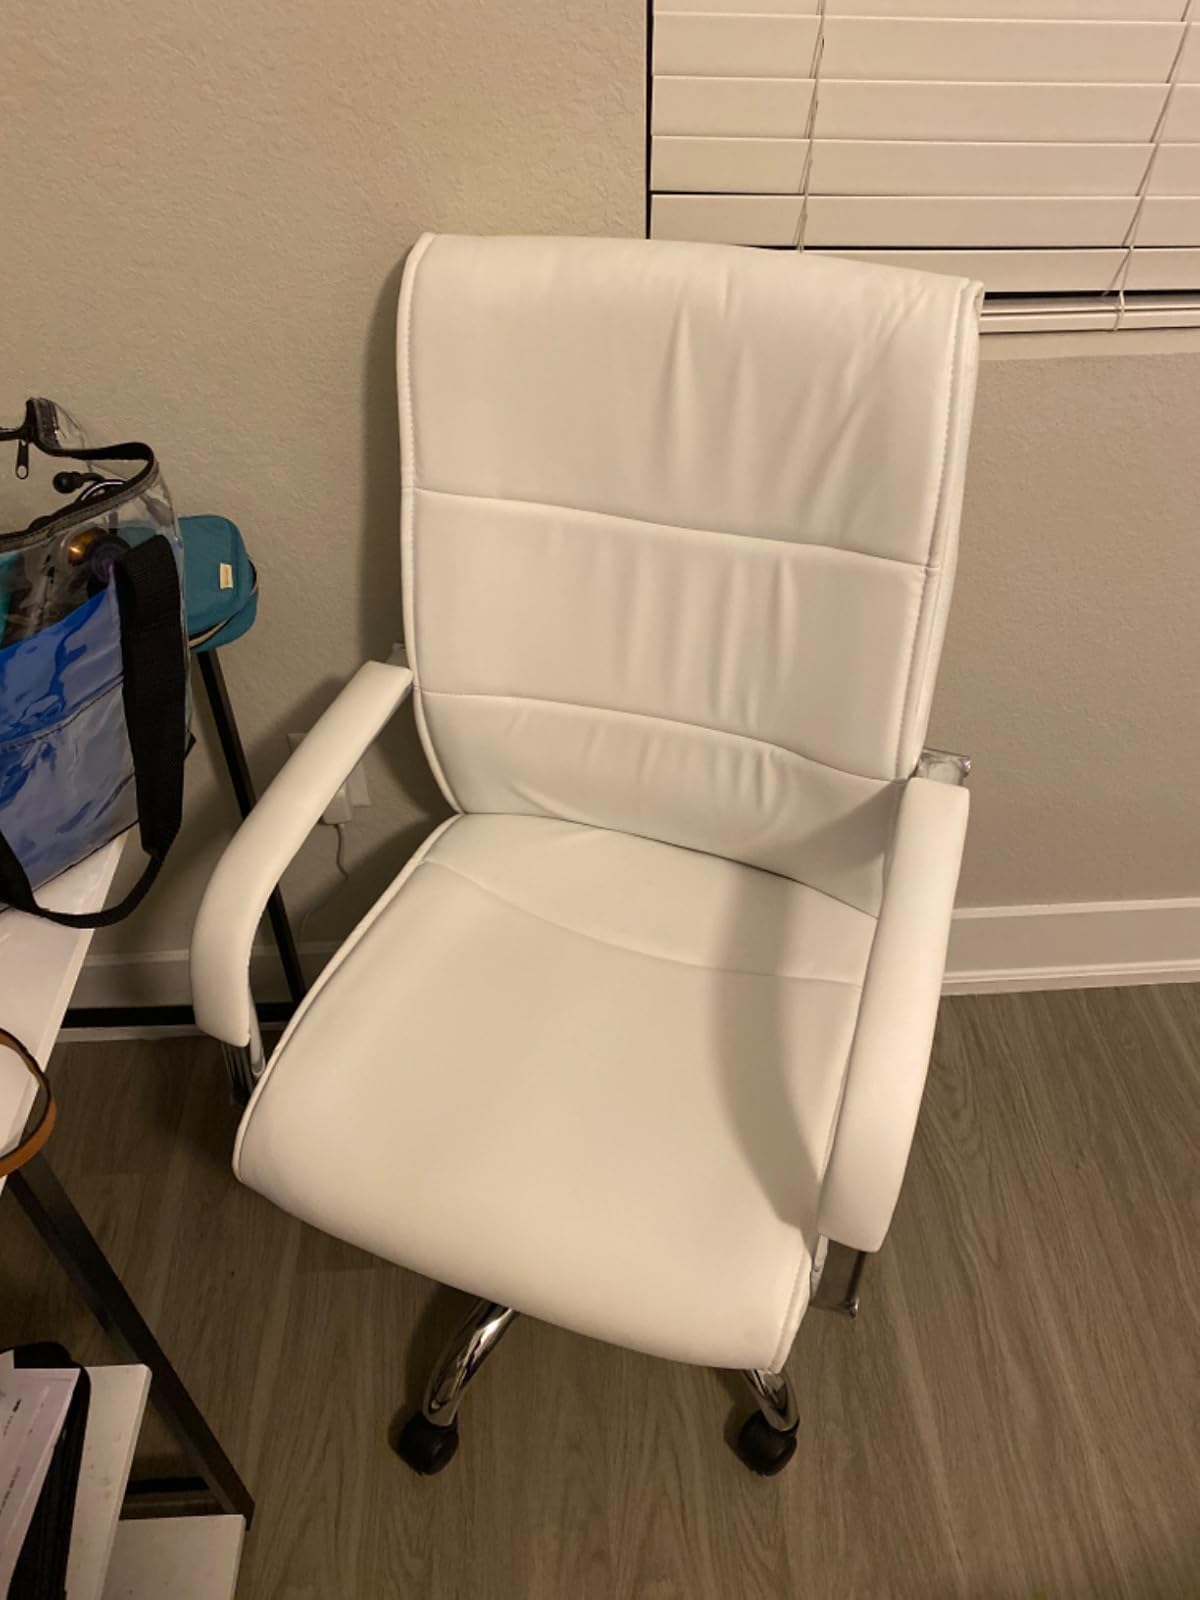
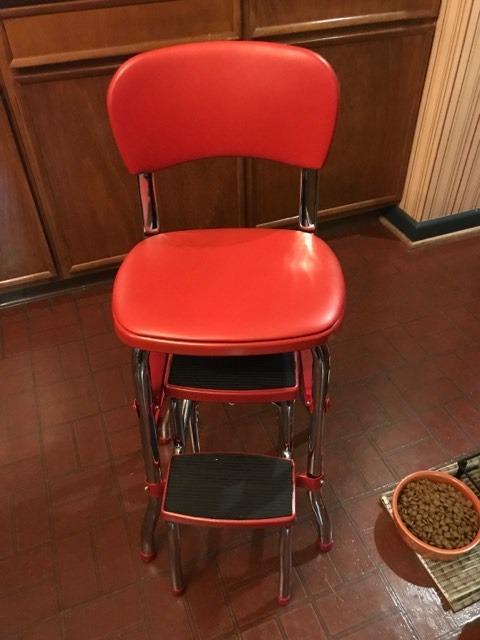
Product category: items_chair
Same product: no